Taira no Norimori

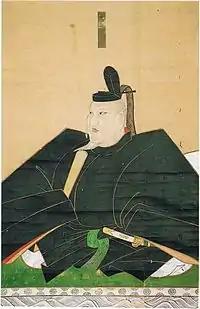

Taira no Norimori (1128–1185) was a commander during the Genpei War and was the 3rd son of Taira no Tadamori. During the Hogen Rebellion, he and his brother supported Emperor Go-Shirakawa. At the Battle of Dan-no-ura, he committed suicide by jumping overboard. His older brother, Taira no Tsunemori, and his son, Taira no Noritsune, also committed suicide in the Battle of Dan-no-Ura.